East Texas Regional Airport

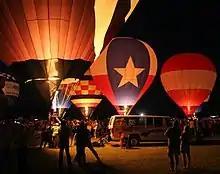
The Balloon Glow was first performed at the Great Texas Balloon Race

East Texas Regional Airport is an airport located in an unincorporated area, in Gregg County, Texas, United States. The airport is just south of the city of Lakeport, and is south of Longview. Its IATA identifier GGG comes from its prior name, Gregg County Airport. The airport is used for general aviation and military training; it has scheduled flights to Dallas/Fort Worth on American Airlines/American Eagle.